JBA Motors

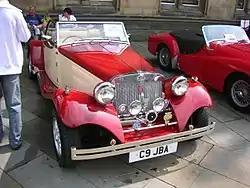
1998 JBA Falcon

JBA Motors was a company based in Norwich, Norfolk that makes the JBA Falcon. The company was originally named JBA Engineering and the name came from the first letter of the surnames of the three partners who founded the firm, Kenneth Glyn Jones, John Barlow and David George Ashley. They were all engineers at British Leyland. John Barlow later left the company, but it was run by Ken Jones and Dave Ashley until 2004.